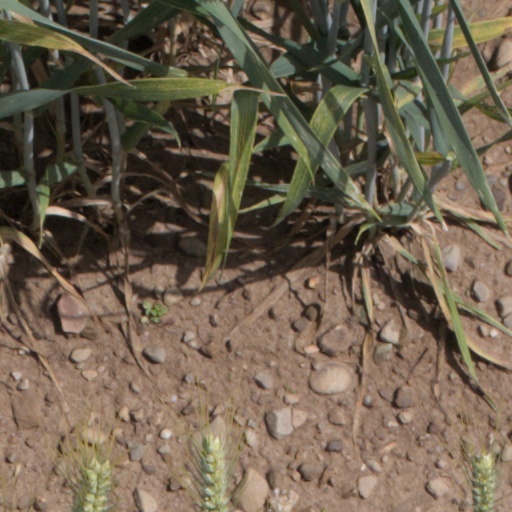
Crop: wheat